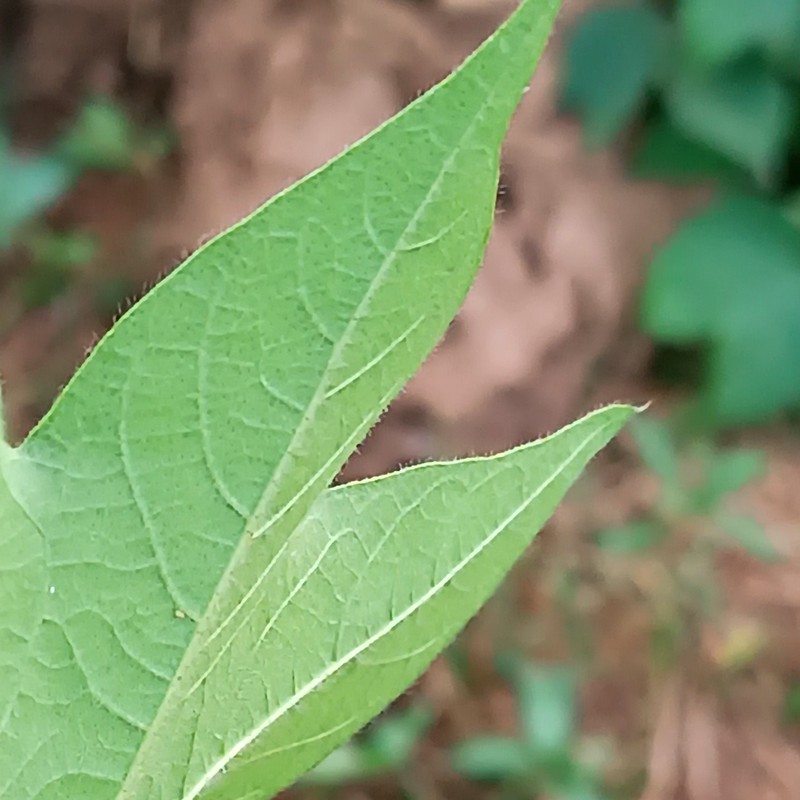
Label: Healthy Leaf